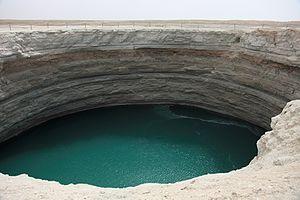
Darvaza est un village du Turkménistan situé au milieu du désert du Karakoum, à 260 km au nord d'Achgabat. Une grande partie du village a été rasée en 2002 sur ordre du Président Saparmurat Niazov et l'endroit est désormais quasiment inhabité. La zone a été transformée en réserve naturelle de 90 000 hectares en 2013.